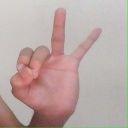
अक्षर: ण